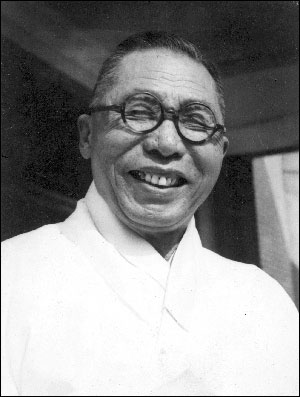
คิม กู

| name = คิม กู
| nationality = เกาหลี
| image = Kim Gu in 1949.jpg
| caption = คิมใน ค.ศ. 1949
| order = หัวหน้ารัฐบาลชั่วคราวแห่งสาธารณรัฐเกาหลี
| term_start = 14 ธันวาคม ค.ศ. 1926
| term_end = สิงหาคม ค.ศ. 1927
| term_start1 = มีนาคม ค.ศ. 1940
| term_end1 = มีนาคม ค.ศ. 1947
| predecessor1 = อี ดอง-นย็อง
| successor1 = อี ซึง-มัน (หัวหน้ารัฐบาลชั่วคราว)
| predecessor = ฮง จิน
| successor = อี ดอง-นย็อง
| order2 = นายกรัฐมนตรีรัฐบาลชั่วคราวแห่งสาธารณรัฐเกาหลี
| term_start2 = ตุลาคม ค.ศ. 1930
| term_end2 = ตุลาคม ค.ศ. 1933
| predecessor2 = Roh Baek-lin
| successor2 = Yang Gi-tak
| birth_place = หมู่บ้าน T'otkol, Paegunbang
| death_place = Gyeonggyojang เขตชงโน โซล ประเทศเกาหลีใต้
| death_cause = การลอบสังหาร|ถูกลอบสังหารด้วยการยิงด้วยปืน|ปืน
| party = พรรคอิสรภาพเกาหลี
| blank1 = ศาสนา
| data1 = นิกายเมธอดิสต์อดีตลัทธิช็อนโด, พุทธ
| vicepresident = คิม คิว-ซิค
| children = plainlist|
*
*Kim Shin (general)|คิม ชิน
| module = Infobox Korean name
|hangul=김구
|rr=Gim Gu
|mr=Kim Ku
|koreanipa=kim.ɡu
|hangulho=백범
|rrho=Baekbeom
|mrho=Paekpŏm
|koreanipaho=pɛk.p͈ʌm
|hangulja=연하
|rrja=Yeonha
|mrja=Yŏnha
|hangulborn=김창암
|rrborn=Gim Chang(-)am
|mrborn=Kim Ch'angam
|child = yes
| resting_place = สวนฮโยชัง เขตยงซัน โซล ประเทศเกาหลีใต้
คิม กู (; 29 สิงหาคม ค.ศ. 1876 — 26 มิถุนายน ค.ศ. 1949) หรือที่รู้จักกันในนามปากกา แพ็กบ็อม () เป็นนักการเมืองชาวเกาหลี เขาเป็นผู้นำขบวนการเรียกร้องเอกราชเกาหลีต่อจักรวรรดิญี่ปุ่น หัวหน้ารัฐบาลชั่วคราวแห่งสาธารณรัฐเกาหลี|รัฐบาลชั่วคราวเกาหลีในรายชื่อประธานาธิบดีรัฐบาลชั่วคราวแห่งสาธารณรัฐเกาหลี|หลายสมัย และนักเคลื่อนไหวต่อการรวมชาติเกาหลีหลัง ค.ศ. 1945 คิมได้รับการเชิดชูในเกาหลีใต้ โดยได้รับการยกย่องอย่างกว้างขวางว่าเป็นหนึ่งในบุคคลที่ยิ่งใหญ่ที่สุดในประวัติศาสตร์เกาหลี
คิมเกิดในครอบครัวชาวนายากจนในสมัยโชซ็อน ในช่วงศตวรรษสุดท้ายของโชซ็อนประสบกับการกบฏของชาวนาหลายครั้งและการแทรกแซงจากมหาอำนาจระดับโลกหลายประเทศ เช่น จักรวรรดิญี่ปุ่น จักรวรรดิรัสเซีย จีนสมัยราชวงศ์ชิง และสหรัฐ คิมต่อสู้เพื่อเอกราชของเกาหลีมาเกือบทั้งชีวิต และถูกเจ้าหน้าที่ญี่ปุ่นจำคุก ทรมาน และทำให้เสียโฉมถาวรเนื่องจากกิจกรรมของเขา เขาใช้เวลาลี้ภัยในจีน 26 ปี โดยดำรงตำแหน่งในรัฐบาลชั่วคราวหลายตำแหน่งและร่วมมือกับRepublic of China (1912–1949)|สาธารณรัฐจีน ในช่วงนี้ เขาก่อตั้งและเป็นผู้นำองค์กรรักชาติเกาหลีและกองทัพปลดปล่อยเกาหลี เขาเป็นเป้าหมายของความพยายามลอบสังหารหลายครั้ง และยังวางแผนการลอบสังหารด้วยตัวเองหลายครั้งด้วย เช่น อุบัติการณ์ซากูราดามง (ค.ศ. 1932)|ความพยายามลอบปลงพระชนม์จักรพรรดิฮิโรฮิโตะของญี่ปุ่น หลังการยอมจำนนของญี่ปุ่นในสงครามโลกครั้งที่สอง คิมเดินทางกลับคาบสมุทรพร้อมกับรัฐบาลชั่วคราวและพยายามหลีกเลี่ยงไม่ให้เกิดการแบ่งแยกเกาหลี
แต่ทว่าใน ค.ศ. 1949 หลังเดินทางกลับบ้านเป็นเวลา 4 ปี และก่อนหน้าสงครามเกาหลีใน ค.ศ. 1950 คิมถูกลอบสังหารจาก Ahn Doo-hee ร้อยโทชาวเกาหลี
แม้ว่าในเกาหลีใต้ยุคใหม่ ผู้คนต่างยกย่องคิมเป็นอย่างมาก แต่เขาก็ยังถูกวิจารณ์อยู่เช่นกัน ใน ค.ศ. 1896 คิมสังหารชาวญี่ปุ่นที่เขาเชื่อว่าอาจมีความเชื่อมโยงกับทหารญี่ปุ่นหรือแม้แต่การลอบปลงพระชนม์จักรพรรดินีมย็องซ็องที่เกิดขึ้นไม่นาน ชายคนนี้โดยทั่วไปยอมรับว่าเป็นสึจิดะ โจซูเกะ พ่อค้าพลเรือนที่เดินทางมาทำธุรกิจ คิมก็มีส่วนในการประสานการโจมตีทหารญี่ปุ่นและบุคลากรของรัฐบาลอาณานิคม มรดกของเขาไม่ค่อยได้รับการเฉลิมฉลองมากนักในเกาหลีเหนือ เนื่องจากมุมมองต่อต้านคอมมิวนิสต์ของเขา
==ชีวิตช่วงต้น==
คิมเกิดในวันที่ 29 สิงหาคม ค.ศ. 1876 ด้วยชื่อเกิดว่า Kim Ch'ang-amefn|; ในหมู่บ้าน T'otkol, Paegunbangefn|, นครแฮจู จังหวัดฮวังแฮ ราชวงศ์โชซ็อน|โชซ็อน เขาเป็นบุตรคนเดียวของชาวนาสองคน คือ: Kwak Nak-won มารดา และ Kim Sun-yŏng บิดาefn|ชื่อพ่อ () การคลอดบุตรของคิมถือเป็นช่วงที่ยากลำบาก เนื่องจากแม่ของเขาต้องใช้เวลาในการคลอดบุตรจนกระทั่งเขาคลอดออกมาประมาณหนึ่งสัปดาห์ ครอบครัวจึงทำพิธีกรรมทางไสยศาสตร์ต่าง ๆ เพื่อให้การคลอดบุตรเป็นไปอย่างราบรื่น
ครอบครัวของคิมมีฐานะยากจน ได้รับการศึกษาในระดับต่ำ และถูกสังคมดูหมิ่น พ่อของเขาเคยอยู่ในอดีต (ชนชั้นสูง) ตระกูลคิมแห่งอันดง อย่างไรก็ตาม ตระกูลของเขาสูญเสียสถานะอันสูงส่งใน ค.ศ. 1651 เมื่อคิม จา-จ็อมสูญเสียสถานภาพนี้ ลูกหลานสายตรงของจา-จ็อมกลายเป็นทาส และสมาชิกตระกูลอันดงที่เหลือกลายเป็นสามัญชน
ตอนอายุสองขวบ คิมติดโรคฝีดาษที่ทิ้งรอยแผลบนใบหน้า
ครอบครัวให้ความสำคัญกับการศึกษาของเขามาก เพื่อให้เขาหลุดพ้นจากความยากจน เมื่อเขาอายุได้ประมาณ 9 ขวบ พ่อแม่พาเขาไปที่ (โรงเรียน) ท้องที่ เพื่อเตรียมตัวสู่ การสอบราชการที่เข้มงวดเพื่อกำหนดตำแหน่งงานทางปัญญาของรัฐบาล อย่างไรก็ตาม โรงเรียนไม่รับเขาเนื่องจากเป็นชนชั้นล่าง ในที่สุด เขาจึงเริ่มการศึกษาเมื่ออายุ 12 ขวบกับครูสอนพิเศษที่เต็มใจจะสอนเขา
ใน ค.ศ. 1892 คิมตอนอายุ 16 เข้าสอบแต่ไม่ผ่านEfn|คิมเข้าสอบในการจัดสอบครั้งสุดท้ายในภูมิภาคก่อนที่จะถูกยุบเลิกตามการปฏิรูปกาโบใน ค.ศ. 1894 มีรายงานว่าเขาได้เห็นและรู้สึกหงุดหงิดกับการที่ผู้สมัครชนชั้นนำใช้กลโกงและติดสินบน เขาหยุดเรียนที่และใช้เวลาศึกษาตำราปรัชญาและการทหารด้วยตนเองและครุ่นคิดถึงชีวิตของตนเป็นเวลา 3 เดือน
== กิจกรรมก่อนการครอบครองของญี่ปุ่น (ค.ศ. 1893–1905) ==
== เสียชีวิต ==
Multiple image
|direction=vertical
|image1=경교장 내부 (2009).jpg
|caption1=ห้องที่คิมถูกลอบสังหาร โดย อัน ยืนบนบริเวณที่ตั้งรอยเท้า และคิมนั่งที่โต๊ะเล็ก (2009)
|image2=백범 김구 혈의(血衣) 일괄.jpg
|caption2=เสือที่คิมสวมตอนเสียชีวิต ปัจจุบัน (2011)
เมื่อวันที่ 26 มิถุนายน ค.ศ. 1949 คิมถูกลอบสังหารขณะอ่านกวีในห้องทำงานของเขาตอนเย็นโดยร้อยโท อัน ดู-ฮี ที่บุกเข้าไปและยิงใส่เขาสี่ครั้ง
ปีถัดมาใน ค.ศ. 1996 อัน ถูกฆาตกรรมโดย พัก กี-ซอ () คนขับรถบัสและผู้ชื่นชมคิม กู อาวุธที่ใช้ในการฆาตกรรมคือแท่งไม้ยาว 40 ซม. ที่มีประโยค "ไม้เท้าแห่งความยุติธรรม" () และ "การรวมประเทศ" () บนนั้น ใน ค.ศ. 2018 พัก ในวัย 70 ปีบริจาคแท่งไม้นี้ที่เปื้อนเลือดของ อัน บ้างเล็กน้อยให้แก่พิพิธภัณฑ์ประวัติศาสตร์อาณานิคมญี่ปุ่นในเกาหลี
=== เหตุจูงใจ ===
== สิ่งสืบทอดและเกียรติยศ ==
=== "อนุทินคิม กู" ===
"อนุทินคิม กู" อัตชีวประวัติของเขา เป็นข้อมูลสำคัญในการศึกษาขบวนการเรียกร้องเอกราชเกาหลี ทางรัฐบาลเกาหลีให้ขึ้นทะเบียนเป็นมรดกทางวัฒนธรรมลำดับที่ 1245 เมื่อวันที่ 12 มิถุนายน ค.ศ. 1997
=== เกียรติยศและรางวัล ===
ถนน ที่โซลและ บนยอดเขาNamsan (Seoul)|นัมซานตั้งชื่อตามเขา
ใน ค.ศ. 1962 ทางสาธารณรัฐเกาหลีให้เครื่องอิสริยาภรณ์กิตติคุณสำหรับการสร้างชาติ เครื่องอิสริยาภรณ์อันทรงเกียรติที่สุดในเกาหลีใต้ให้แก่คิมหลังเสียชีวิต และในวันที่ 15 สิงหาคม ค.ศ. 1990 ทางเกาหลีเหนือให้รางวัลการรวมประเทศแห่งชาติแก่คิมหลังเสียชีวิต
เมื่อวันที่ 22 ตุลาคม ค.ศ. 2002 มีการเปิดบริการพิพิธภัณฑ์คิม กูที่โซล รัฐบาลเกาหลีใต้ถืพิจารณาให้วัตถุหลายชิ้นที่เกี่ยวข้องกับคิม กูเป็นวัตถุอันเป็นHeritage preservation in South Korea|มรดกทางวัฒนธรรม ได้แก่ เสื้ออาบเลือดที่คิมสวมตอนถูกลอบสังหาร และอักษรวิจิตรที่คิม กูเขียนขึ้น
=== ความเห็นสาธารณะ ===
ในเกาหลีใต้ คิมได้รับการยกย่องอย่างต่อเนื่องว่าเป็นหนึ่งในบุคคลที่ยิ่งใหญ่ที่สุดในประวัติศาสตร์เกาหลี ในผลสำรวจของ Korea Research เมื่อ ค.ศ. 2008 พบว่าผู้ตอบแบบสอบถามร้อยละ 44 ยกย่องคิม กูเป็นผู้ก่อตั้งประเทศเกาหลีใต้ มากกว่าประธานาธิบดีคนแรก อี ซึง-มัน
ใน ค.ศ. 2007 มีการสำรวจความคิดเห็นระดับชาติเกี่ยวกับบุคคลที่ควรได้รับการบรรจุลงในธนบัตร 100,000 วอน (สกุลเงินเกาหลีใต้)|วอนที่จะตีพิมพ์ใน ค.ศ. 2009 เพื่อเป็นการเตรียมความพร้อมสำหรับวันครบรอบ 60 ปีการก่อตั้งเกาหลีใต้ จากนั้นในวันที่ 5 พฤศจิกายน ค.ศ. 2007 ธนาคารแห่งประเทศเกาหลีประกาศว่า ผู้ที่ชนะผลโหวตนี้คือคิม อย่างไรก็ตาม ธนบัตรฉบับใหม่นี้กลับเลื่อนอย่างไม่มีกำหนด (ณ เดือนกุมภาพันธ์ ค.ศ. 2023)
=== การกำหนดเป็นผู้ก่อการร้าย ===
== ชีวิตส่วนตัว ==
File:최준례, 김구 부인의 무덤 (The grave of Choi Jun-rye, wife of Kim Gu).png|thumb|315x315px|ป้ายสุสานของ Ch'oe Chun-rye ภรรยาคิม ตามเข็มนาฬิกาจากบนซ้ายคือ คิม กู (อายุ 49 ปี), Kwak Nak-wŏn แม่ของคิม กู (66 ปี) อิน ลูกชายคนโต (5 ขวบ) และชิน ลูกชายคนสุดท้าย (2 ขวบ) (ถ่ายใน ค.ศ. 1924)
คิมแต่งงานกับ Ch'oe Chun-rye (; 19 มีนาคม ค.ศ. 1889 – 1 มกราคม ค.ศ. 1924) จนกระทั่งเธอเสียชีวิตที่เซี่ยงไฮ้ตอนอายุ 34 ปี ในตอนแรกเธอได้รับบาดเจ็บสาหัสจากการพลัดตก และเสียชีวิตด้วยโรคปอดบวม ศพของเธอฝังที่เขตปกครองเดิมของฝรั่งเศสในเซี่ยงไฮ้ในขณะนั้น
=== ลูก ===
คิมมีลูก 5 คน แบ่งเป็นบุตรี 3 คนและบุตร 2 คน เฉพาะบุตรเท่านั้นที่มีชีวิตรอดในวัยเด็ก มี-ซัง () บุตรีคนแรกมีชีวิตในช่วง ค.ศ. 1906 ถึง 1907 ฮวา-กย็อง () บุตรีคนที่สอง มีชีวิตในช่วง ค.ศ. 1910 ถึง 1915 และ Ŭn-kyŏng () บุตรีคนที่สาม มีชีวิตอยู่ในช่วง ค.ศ. 1916 ถึง 1917
 (1917–1945) ลี้ภัยพร้อมกับพ่อที่เซี่ยงไฮ้ตอนอายุ 3 ขวบใน ค.ศ. 1920 เขาเดินทางกลับเกาหลีใน ค.ศ. 1927 แล้วกลับไปจีนใหม่ใน ค.ศ. 1934 หลังจากนั้นจึงมีบทบาทในกองทัพรัฐบาลชั่วคราวเพียงเล็กน้อยหลายตำแหน่ง ใน ค.ศ. 1940 เขาแต่งงานกับ หลานสาวของอัน จุง-กึน ทั้งคู่มีบุตรีคนเดียวชื่อ Kim Hyo-ja () เกิดใน ค.ศ. 1945 และยังคงมีชีวิตอยู่ เขาเสียชีวิตตอนอายุ 27 ปีใน ค.ศ. 1945 จากวัณโรคที่เฉิงตู Republic of China (1912–1949)|สาธารณรัฐจีน
Kim Shin (general)|คิม ชิน (1922–2016) ดำรงตำแหน่งChief of Staff of the Air Force (South Korea)|เสนาธิการทหารอากาศเกาหลี และบทบาททางการเมืองหลายตำแหน่ง หลังเกษียณจากการเมือง เขาบริหารจัดการมูลนิธิต่าง ๆ ของครอบครัว โดยเสียชีวิตตอนอายุ 93 ปี
=== พงศาวลี ===
chart top|1=ตระกูลคิม กู|width=100%
chart| | | | | | | | | | |KSY|y|KNW| | | | | |
 |KSY=김순영; 金淳永1852–1901
 |boxstyle_KSY = background-color: azure;
 |KNW=Kwak Nak-wŏn곽낙원; 郭樂園1859–1939
 |boxstyle_KNW = background-color: snow;
chart|KMS| |KHK| |KUK| |KI|y|AMS| |KS|y|IYY
 |KMS=คิม มี-ซัง김미상; 1906–1907
 |boxstyle_KMS = background-color: snow;
 |KHK=คิม ฮวา-กย็อง김화경; 金化慶1910–1915
 |boxstyle_KHK = background-color: snow;
 |KUK=Kim Ŭn-kyŏng김은경; 金恩慶1916–1917
 |boxstyle_KUK = background-color: snow;
 |KI=김인; 金仁1917–1945
 |boxstyle_KI = background-color: azure;
 |AMS=안미생; 安美生1914–2007
 |boxstyle_AMS = background-color: snow;
 |KS=Kim Shin (general)|คิม ชิน김신; 金信1922–2016
 |boxstyle_KS = background-color: azure;
 |IYY=อิม ยุน-ย็อน임윤연; 林胤嬿1929–1971
 |boxstyle_IYY = background-color: snow;
chart| | | | | | | | | | | | | |KHJ| |KJ| |KY| |KH| |KM| |KY2
 |KHJ=Kim Hyo-ja김효자; 金孝子1941–
 |boxstyle_KHJ = background-color: snow;
 |KJ=김진; 金振1949–
 |boxstyle_KJ = background-color: azure;
 |KY=김양; 金揚1953–
 |boxstyle_KY = background-color: azure;
 |KH=Kim Hwi김휘; 金揮1955–
 |boxstyle_KH = background-color: azure;
 |KM=คิม มี김미; 金美
 |boxstyle_KM = background-color: snow;
 |KY2=คิม ยุน김윤
 |boxstyle_KY2 = background-color: azure;
== บรรณานุกรม ==
* "อนุทินคิม กู" ()
* "Dowaesilgi" ()
== หมายเหตุ ==
== อ้างอิง ==
===ข้อมูล===
====ภาษาอังกฤษ====
* Cite journal |last=Caprio |first=Mark E. |author-mask= |title=(Mis)-Interpretations of the 1943 Cairo Conference: The Cairo Communiqué and Its Legacy among Koreans During and After World War II |journal=International Journal of Korean History |year=2022 |volume=27 |issue=1 |pages=137–176 |doi=10.22372/ijkh.2022.27.1.137 |s2cid=247312286 |doi-access=free
*
*
*
*
* Cite book |ref= |last=Kim |first=Robert S. |title=Project Eagle: The American Christians of North Korea in World War II |date=2017 |publisher=U of Nebraska Press |isbn=978-1-61234-930-5 |language=en
*
*
====ภาษาเกาหลี====
* Citation |last=Jung |first=Byung Joon |author-mask= |title=관동군 밀정 염동진과 독립투사 김혁―낙양군관학교 동기생의 엇갈린 운명과 백의사의 기원 |work=역사비평 Critical Review of History |volume=135 |pages=289–331 |publication-date=May 2021 |trans-title=Lyom Dongjin, Spy of Kwantung Army Kempeitai vs. Kim Hyuk, Independence Fighter: Cross Rancor of Alumni of Luoyang Military Academy and Origins of the White Shirts Society |publisher=역사문제연구소 The Institute for Korean Historical Studies |language=ko
* Citation |last=Son |first=Sae-il |author-mask= |date=December 16, 2003 |ref= |title=孫世一의 비교 傳記 (1) |trans-title=Syngman Rhee and Kim Ku|Son Sae-il's Comparative Critical Biography (1) |work=Monthly Chosun |language=ko
* Citation |last=Son |first=Sae-il |author-mask= |date=August 25, 2006 |ref= |title=孫世一의 비교 傳記 (54) |trans-title=Syngman Rhee and Kim Ku|Son Sae-il's Comparative Critical Biography (54) |work=Monthly Chosun |language=ko
* Citation |last=Son |first=Sae-il |author-mask= |date=October 29, 2006 |ref= |title=孫世一의 비교 傳記 (56) |trans-title=Syngman Rhee and Kim Ku|Son Sae-il's Comparative Critical Biography (56) |work=Monthly Chosun |language=ko
* Citation |last=Son |first=Sae-il |author-mask= |date=December 4, 2006 |ref= |title=孫世一의 비교 傳記 (57) |trans-title=Syngman Rhee and Kim Ku|Son Sae-il's Comparative Critical Biography (57) |work=Monthly Chosun |language=ko
* Citation |last=Son |first=Sae-il |author-mask= |date=January 2, 2007 |ref= |title=孫世一의 비교 傳記 (58) |trans-title=Syngman Rhee and Kim Ku|Son Sae-il's Comparative Critical Biography (58) |work=Monthly Chosun |language=ko
* Citation |last=Son |first=Sae-il |author-mask= |date=February 10, 2007 |ref= |title=孫世一의 비교 傳記 (59) |trans-title=Syngman Rhee and Kim Ku|Son Sae-il's Comparative Critical Biography (59) |work=Monthly Chosun |language=ko
* Citation |last=Son |first=Sae-il |author-mask= |date=April 8, 2007 |ref= |title=孫世一의 비교 傳記 (61) |trans-title=Syngman Rhee and Kim Ku|Son Sae-il's Comparative Critical Biography (61) |work=Monthly Chosun |language=ko
* Citation |last=Son |first=Sae-il |author-mask= |date=May 1, 2007 |ref= |title=孫世一의 비교 傳記 (62) |trans-title=Syngman Rhee and Kim Ku|Son Sae-il's Comparative Critical Biography (62) |work=Monthly Chosun |language=ko
* Citation |last=Son |first=Sae-il |author-mask= |date=July 2, 2007 |ref= |title=孫世一의 비교 傳記 (64) |trans-title=Syngman Rhee and Kim Ku|Son Sae-il's Comparative Critical Biography (64) |work=Monthly Chosun |language=ko
* Citation |last=Son |first=Sae-il |author-mask= |date=August 2, 2007 |ref= |title=孫世一의 비교 傳記 (65) |trans-title=Syngman Rhee and Kim Ku|Son Sae-il's Comparative Critical Biography (65) |work=Monthly Chosun |language=ko
* Citation |last=Son |first=Sae-il |author-mask= |date=September 2, 2007 |ref= |title=孫世一의 비교 傳記 (66) |trans-title=Syngman Rhee and Kim Ku|Son Sae-il's Comparative Critical Biography (66) |work=Monthly Chosun |language=ko
* Citation |last=Son |first=Sae-il |author-mask= |date=October 7, 2007 |ref= |title=孫世一의 비교 傳記 (67) |trans-title=Syngman Rhee and Kim Ku|Son Sae-il's Comparative Critical Biography (67) |work=Monthly Chosun |language=ko
* Citation |last=Son |first=Sae-il |author-mask= |date=November 4, 2007 |ref= |title=孫世一의 비교 傳記 (68) |trans-title=Syngman Rhee and Kim Ku|Son Sae-il's Comparative Critical Biography (68) |work=Monthly Chosun |language=ko
* Citation |last=Son |first=Sae-il |author-mask= |date=December 5, 2007 |ref= |title=孫世一의 비교 傳記 (69) |trans-title=Syngman Rhee and Kim Ku|Son Sae-il's Comparative Critical Biography (69) |work=Monthly Chosun |language=ko
* Citation |last=Son |first=Sae-il |author-mask= |date=January 7, 2008 |ref= |title=孫世一의 비교 傳記 (70) |trans-title=Syngman Rhee and Kim Ku|Son Sae-il's Comparative Critical Biography (70) |work=Monthly Chosun |language=ko
* Citation |last=Son |first=Sae-il |author-mask= |date=February 6, 2008 |ref= |title=孫世一의 비교 傳記 (71) |trans-title=Syngman Rhee and Kim Ku|Son Sae-il's Comparative Critical Biography (71) |work=Monthly Chosun |language=ko
* Citation |last=Son |first=Sae-il |author-mask= |date=February 26, 2010 |ref= |title=孫世一의 비교 傳記 (72) |trans-title=Syngman Rhee and Kim Ku|Son Sae-il's Comparative Critical Biography (72) |work=Monthly Chosun |language=ko
* Citation |last=Son |first=Sae-il |author-mask= |date=May 10, 2010 |ref= |title=孫世一의 비교 傳記 (74) |trans-title=Syngman Rhee and Kim Ku|Son Sae-il's Comparative Critical Biography (74) |work=Monthly Chosun |language=ko
* Citation |last=Son |first=Sae-il |author-mask= |date=June 10, 2010 |ref= |title=孫世一의 비교 傳記 (75) |trans-title=Syngman Rhee and Kim Ku|Son Sae-il's Comparative Critical Biography (75) |work=Monthly Chosun |language=ko
== แหล่งข้อมูลอื่น ==
* Kim Koo Memorial Association
* Kim Koo Museum & Library
* Documentary of funeral – A recently-discovered documentary of Kim's 1949 funeral
หมวดหมู่:นักการเมืองเกาหลี
หมวดหมู่:ชาวเกาหลีใต้ที่ถูกลอบสังหาร
หมวดหมู่:รัฐบาลชั่วคราวแห่งสาธารณรัฐเกาหลี
หมวดหมู่:บุคคลจากศาสนาพุทธที่เปลี่ยนไปนับถือศาสนาคริสต์